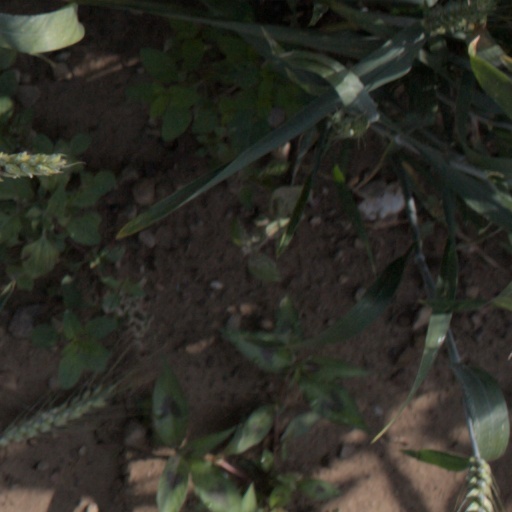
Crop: wheat